Cholula, Puebla

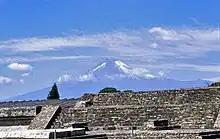
View of Popocatepetl from the archeological site

Cholula is located in the center west of the state of Puebla in the Valley of Puebla, east of Mexico City and eight km west of Puebla. This valley is bordered by the Sierra Nevada to the west, the La Malinche volcano to the east, and extends over parts of the states of Puebla and Tlaxcala. The Cholula area extends over 111.03km2, which is divided politically into the municipality of San Andrés (61km2) and San Pedro (51.02km2). The Cholula area borders the municipalities of Juan C. Bonilla, Coronango, Cuautlancingo, San Gregorio Atzompa, Puebla, San Jerónimo Tecuanipan, Calpan and Ocoyucan.